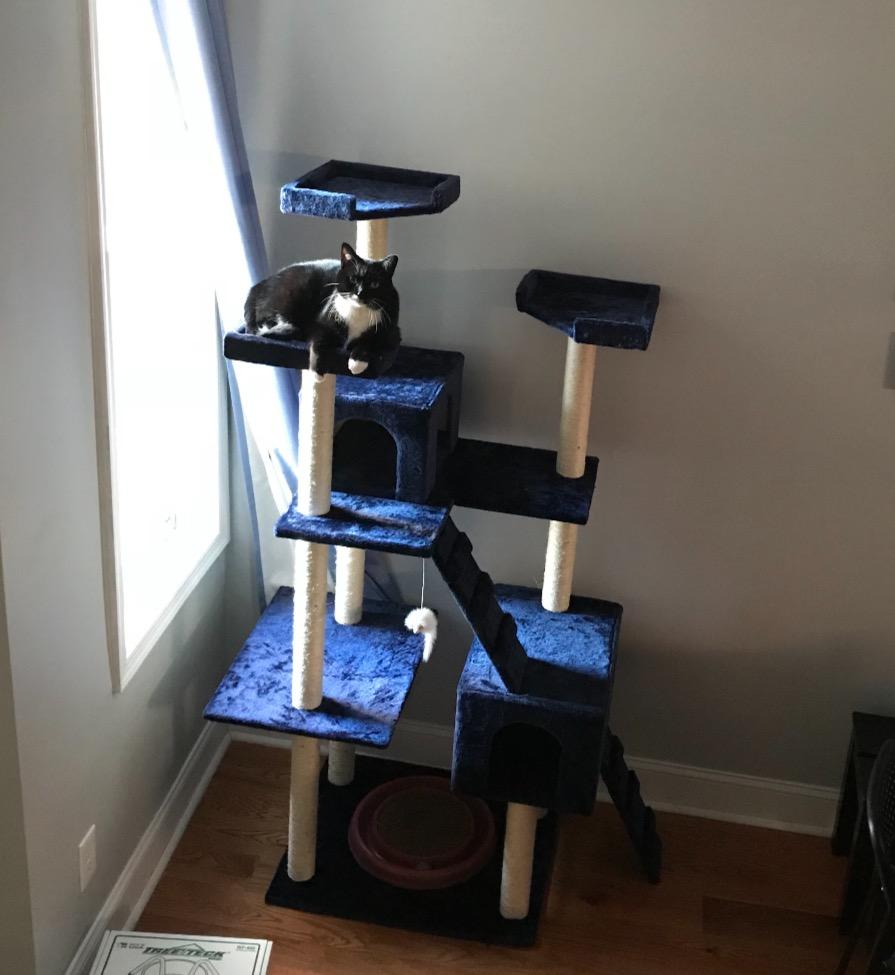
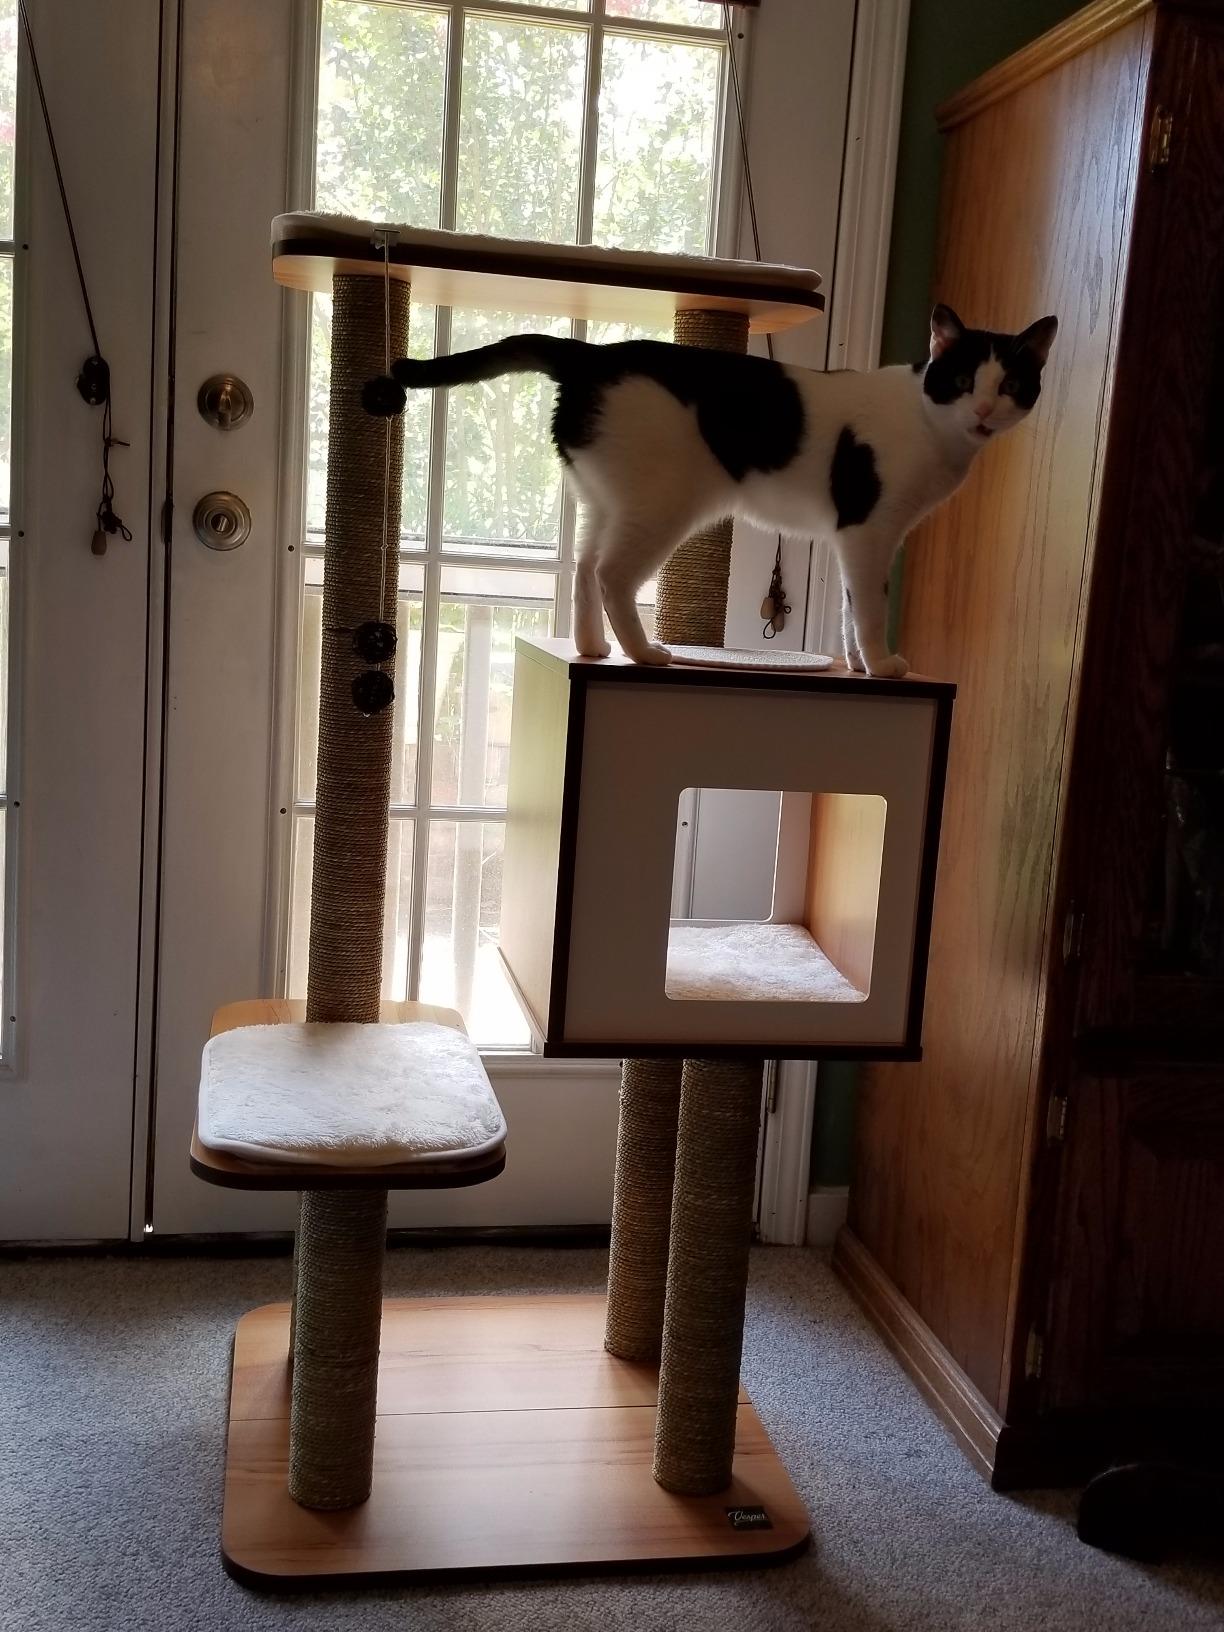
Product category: items_cat tree
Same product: no